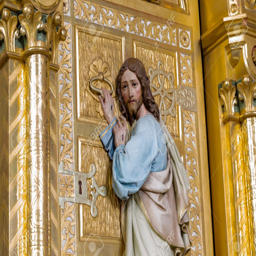
person carved statue of builder standing at a golden door and knocking as in sentence from industry